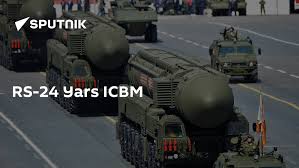
Label: Air Defense